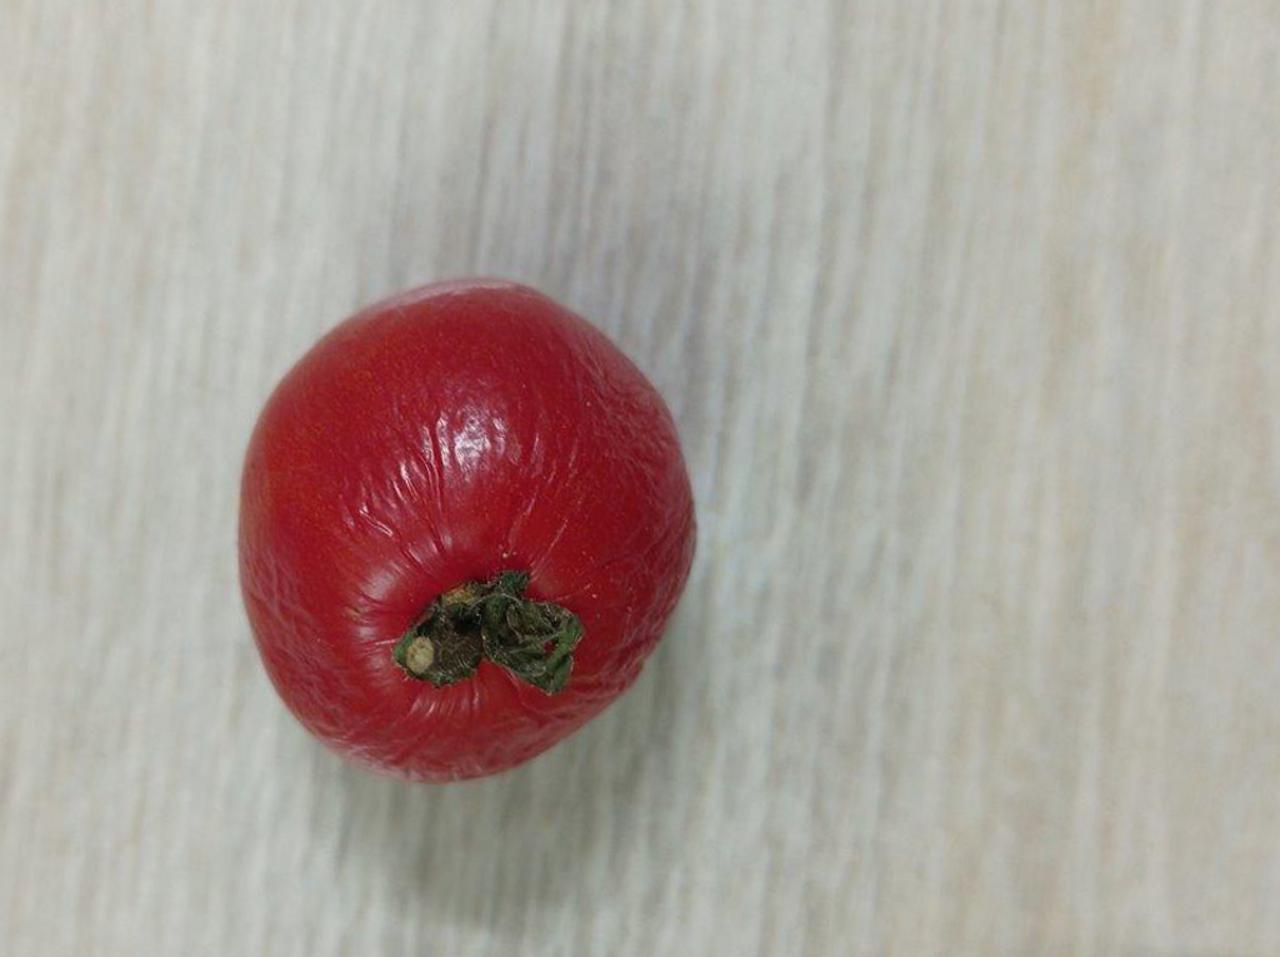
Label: Rotten